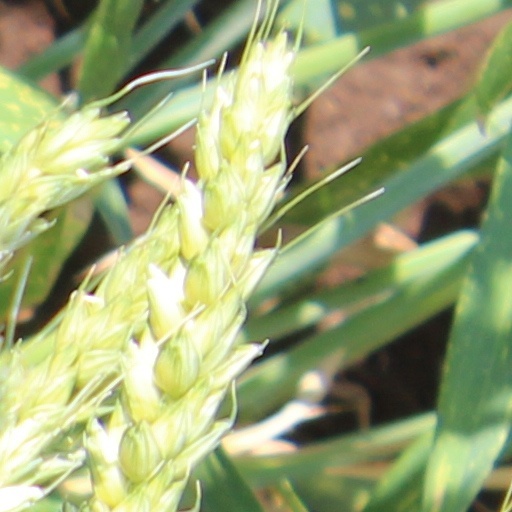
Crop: wheat